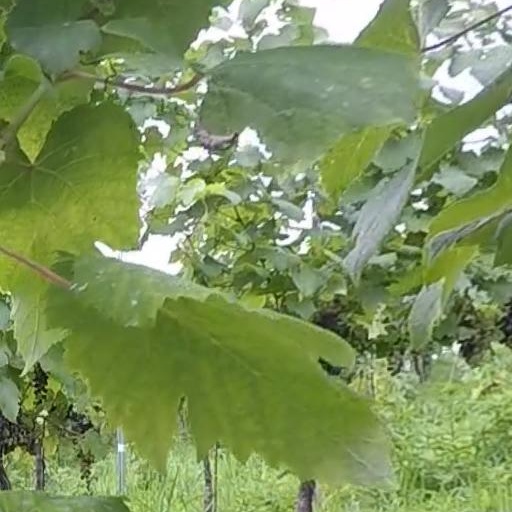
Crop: grape